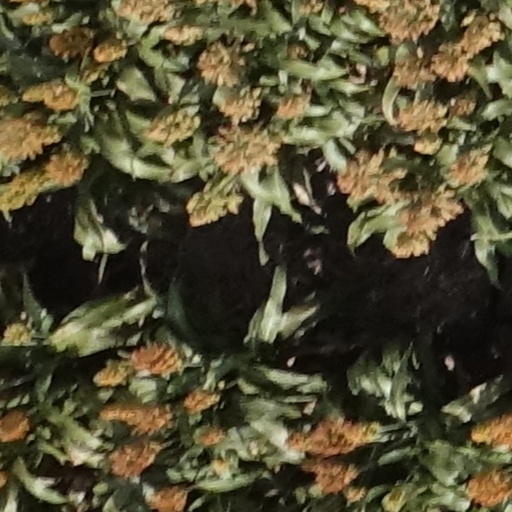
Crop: sorghum